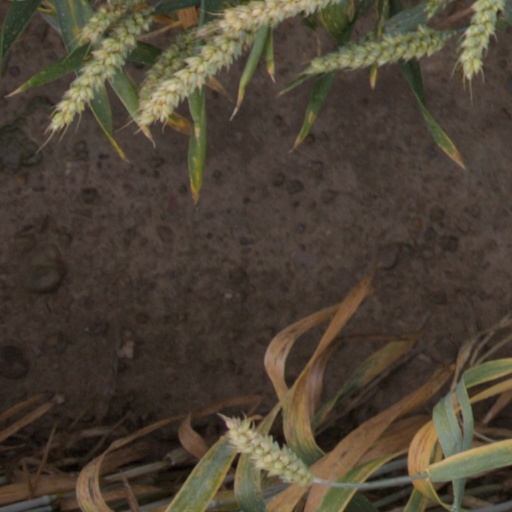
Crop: wheat